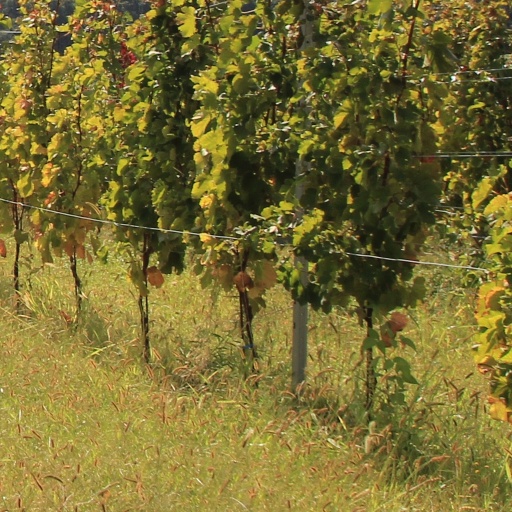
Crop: grape